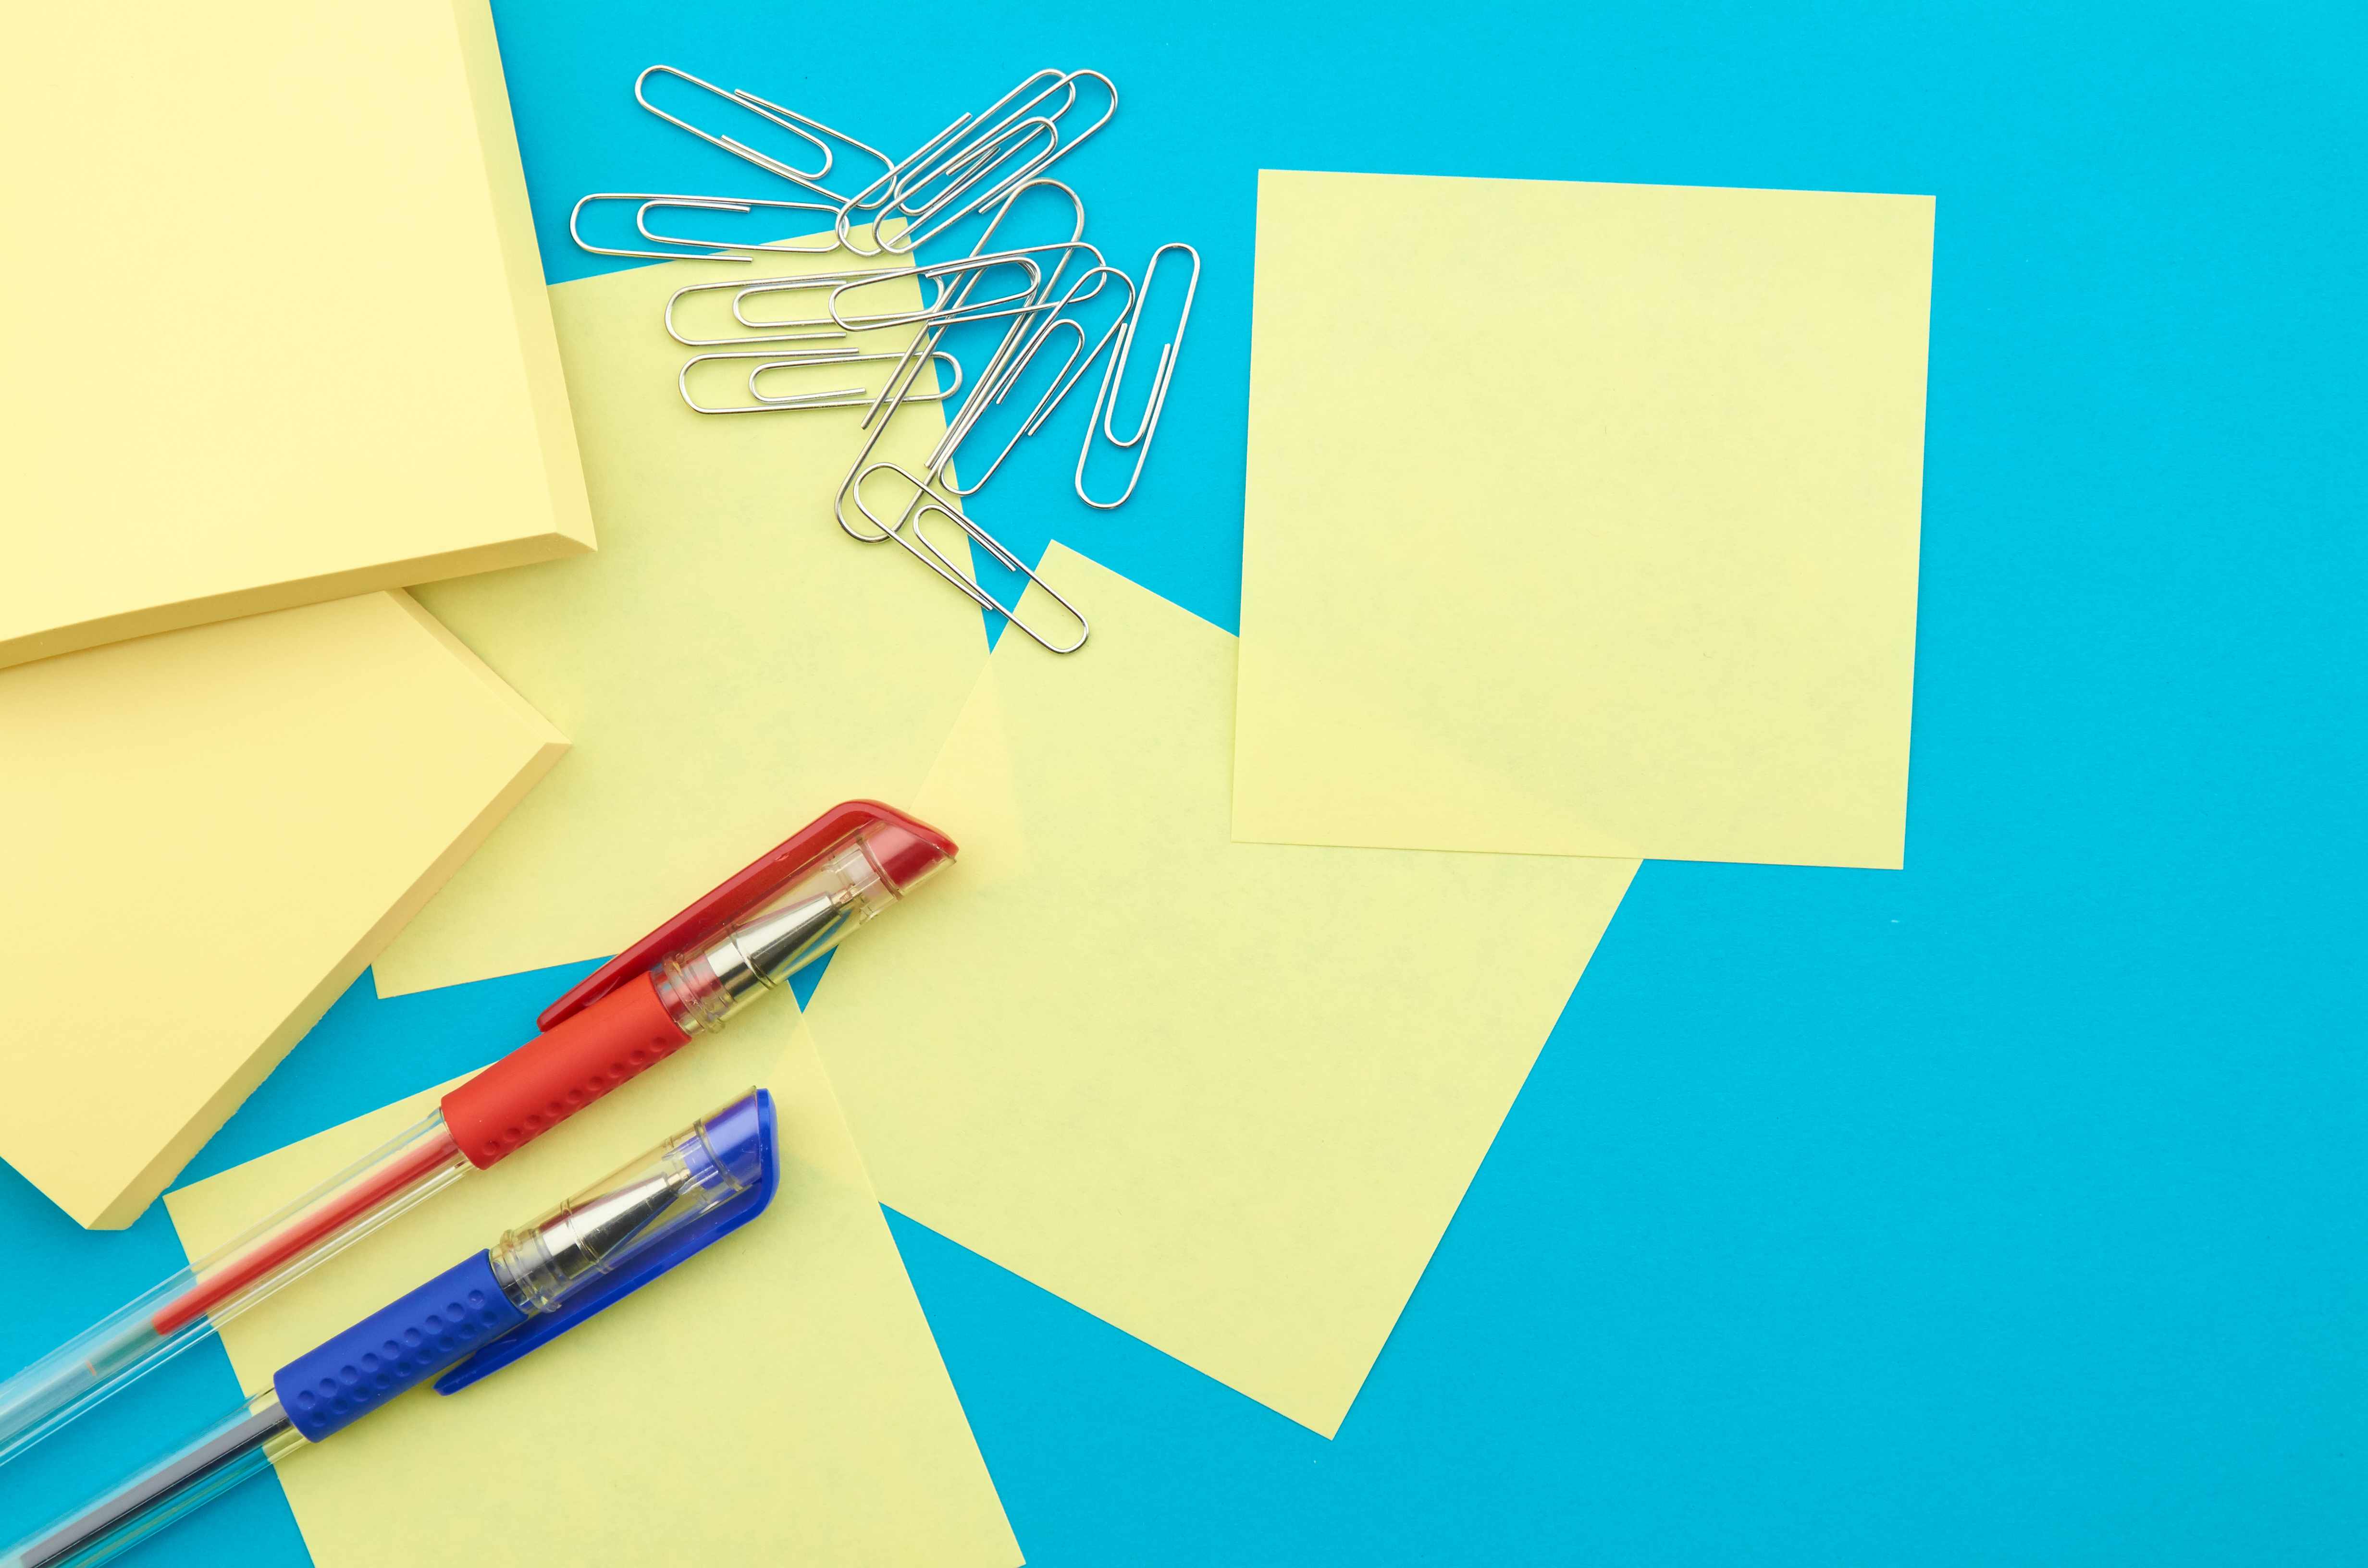
blue, yellow, turquoise, graphic design, paper, design, paper product, illustration, font, art paper, diagram, art